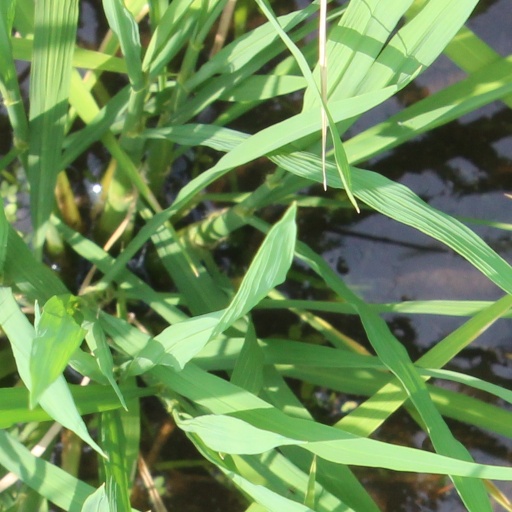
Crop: rice